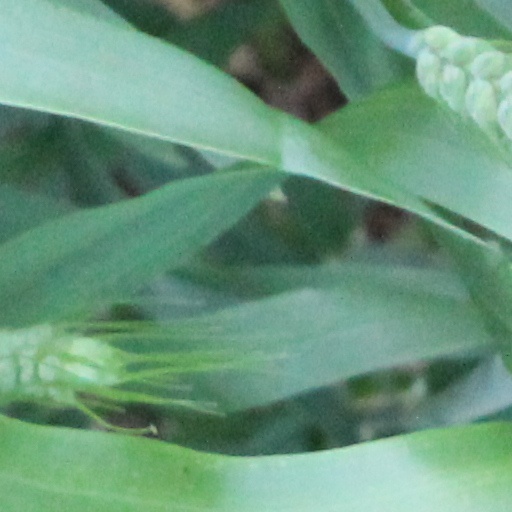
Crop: wheat